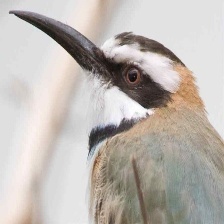
Species: WHITE THROATED BEE EATER
Scientific name: MEROPS ALBICOLLIS
ImageNet parent category: bee_eater